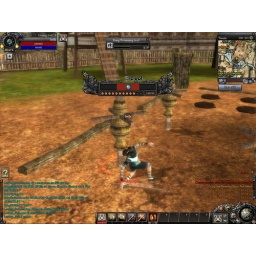
Training a new martial art - click when the ball is in the red zone.